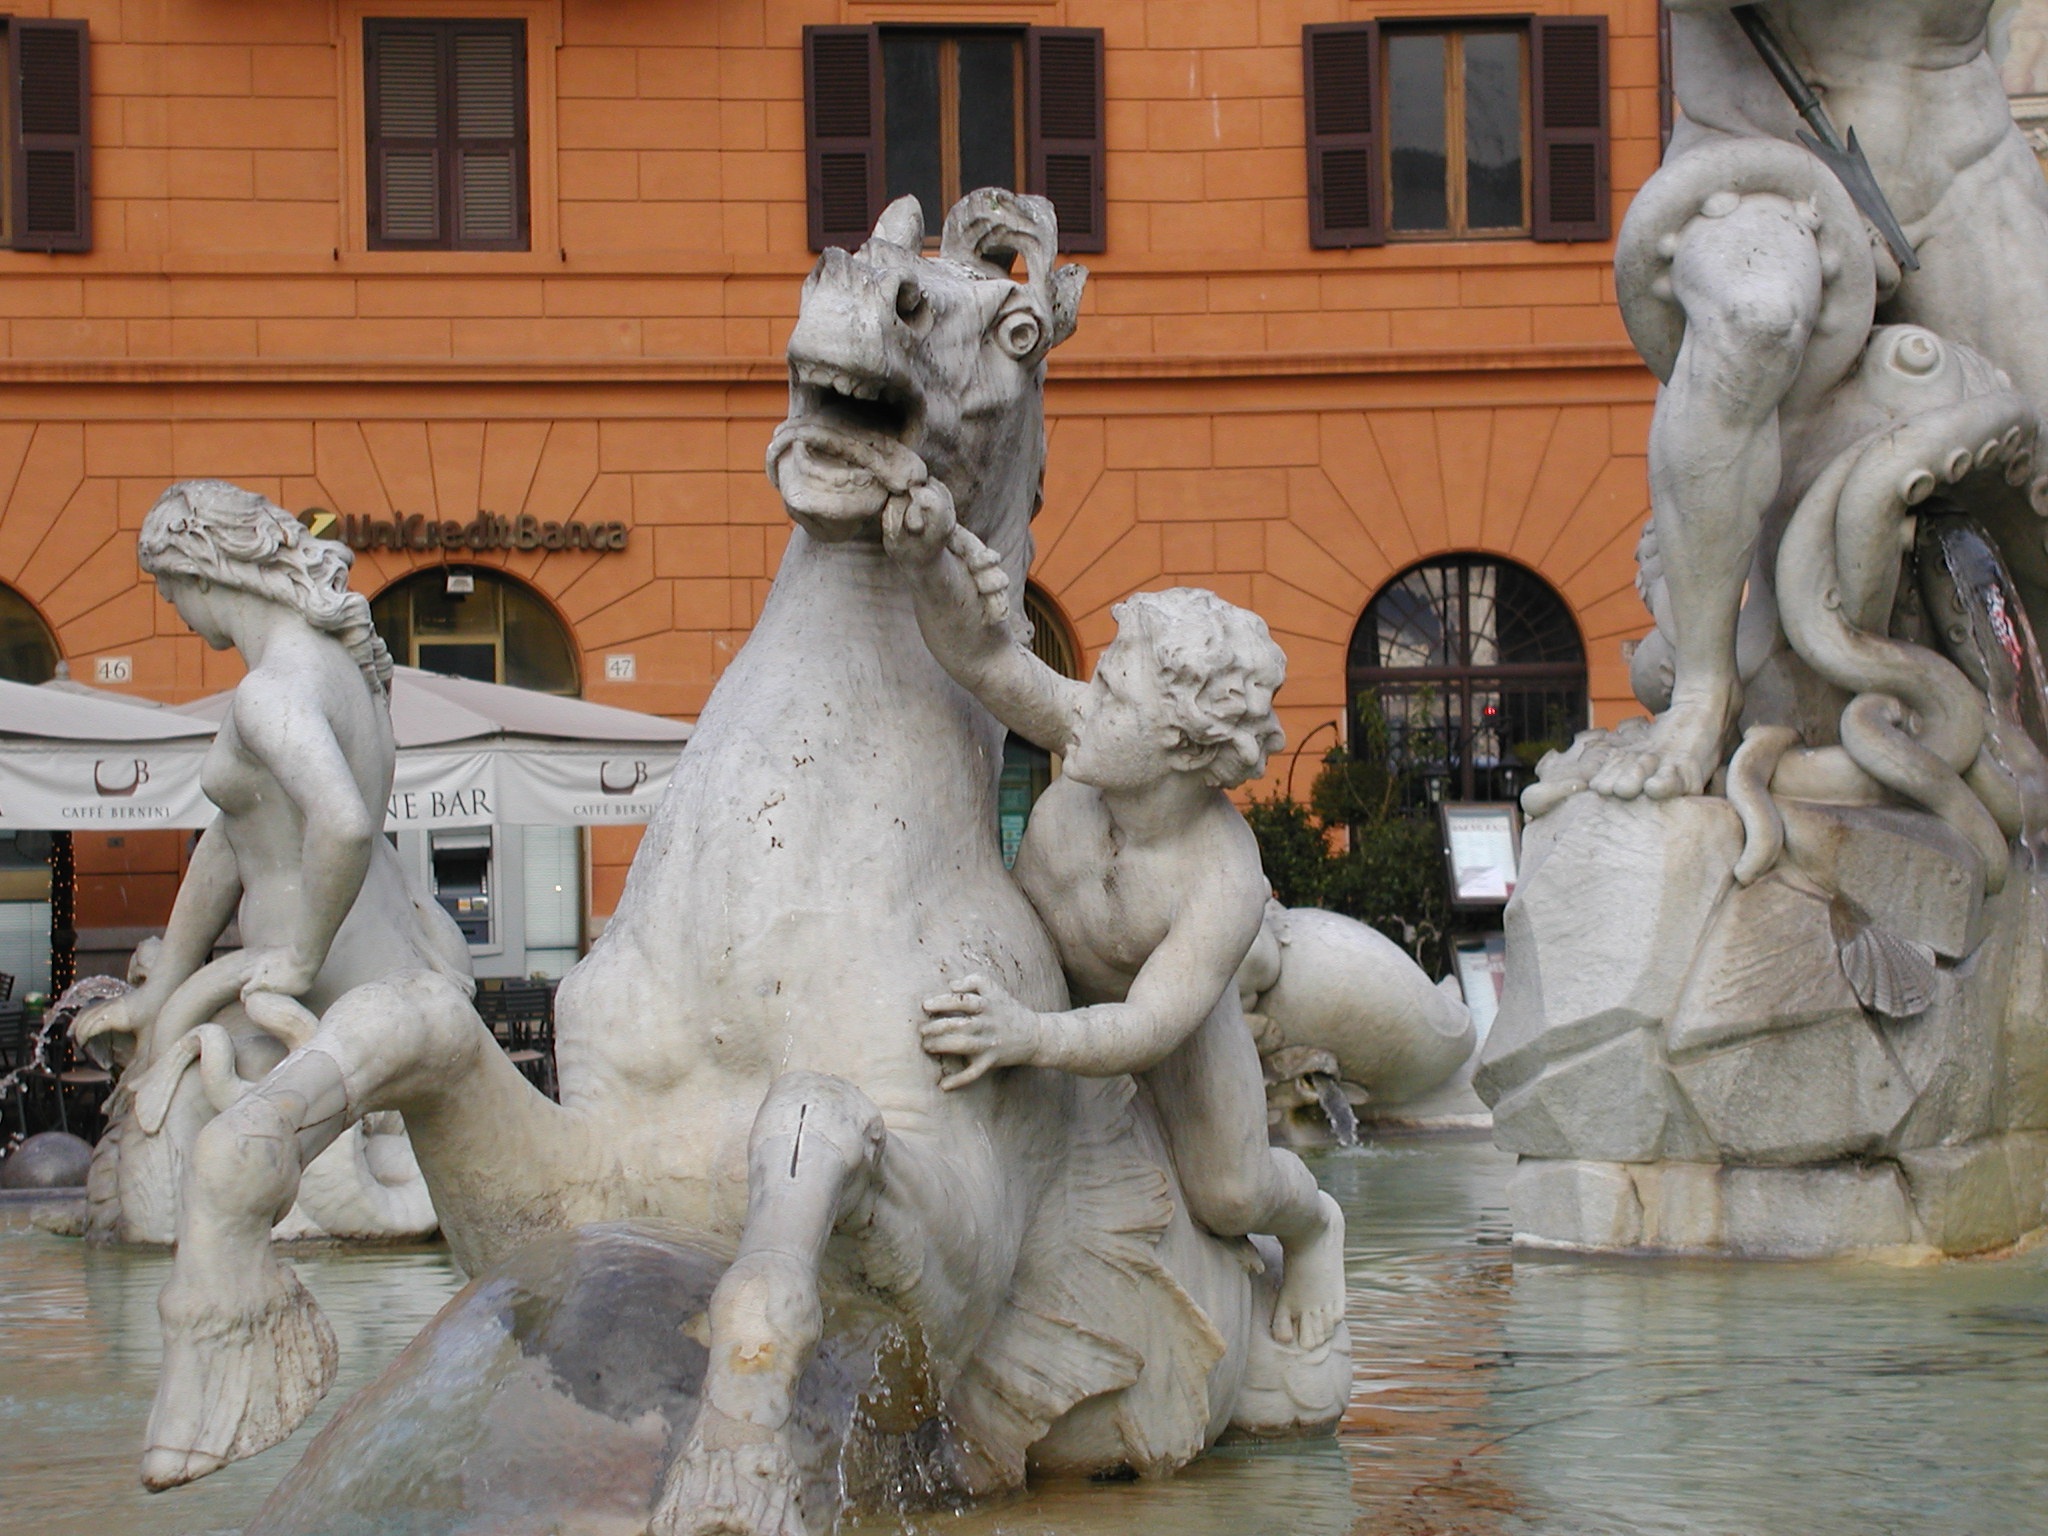
monument, statue, ancient, italy, historic, sculpture, art, rome, fountain, carving, water feature, mythology, ancient history